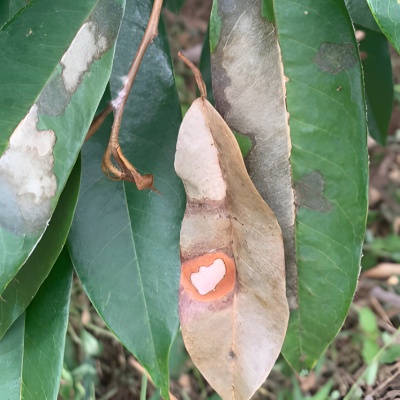
Label: Leaf_Rhizoctonia